Opothleyahola

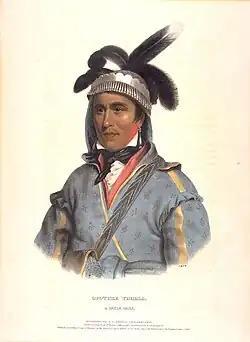

Opothleyahola (also spelled Opothle Yohola, Opothleyoholo, Hu-pui-hilth Yahola, Hopoeitheyohola, and Hopere Yahvlv, – March 22, 1863) was a Muscogee Creek Indian chief, noted as a brilliant orator. He was a Speaker of the Upper Creek Council and supported traditional culture.